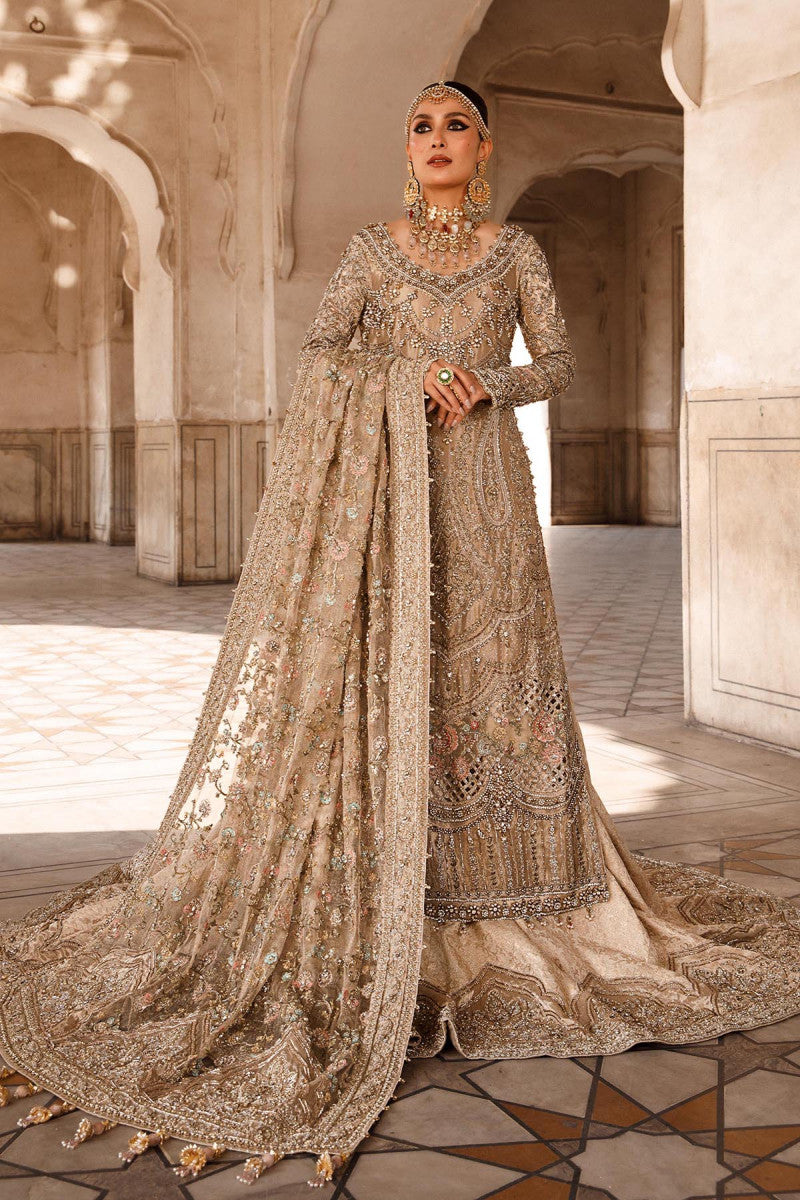
beige gold embroidered net dupatta